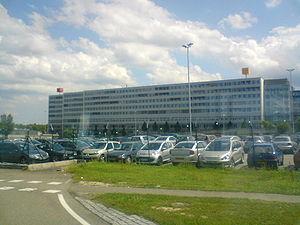
Siège de Swiss International Air Lines, EuroAirport, Bâle Italiano: La sede di Swiss International Air Lines, EuroAirport, Basilea
SWISS est la compagnie aérienne nationale de la Suisse formée par la fusion de Swissair, alors en faillite, et de Crossair. Les créanciers majoritaires de Swissair, le Crédit Suisse et l'UBS, s'arrangent au travers du plan Phoenix 26 pour vendre Swissair à Crossair. Cette dernière change de nom et devient SWISS. Elle commence ses opérations le 2 avril 2002.